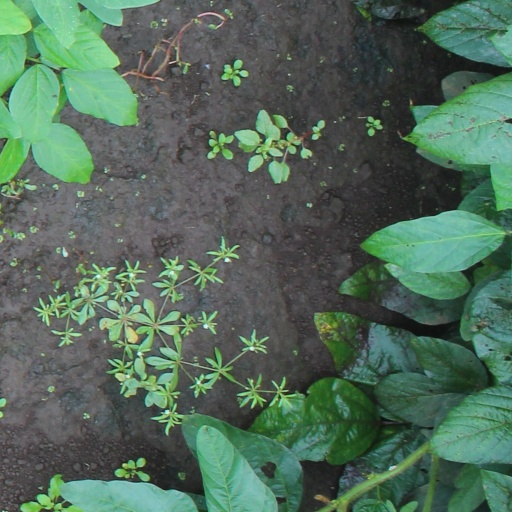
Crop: soybean